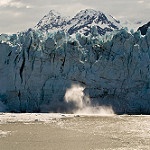
Scene: Outdoor